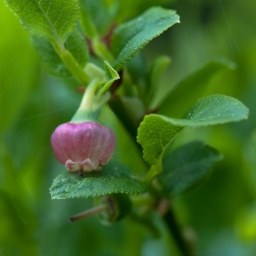
Blaeberry in flower. The fruit that develops has quite a similar shape to the globular flower it succeeds.